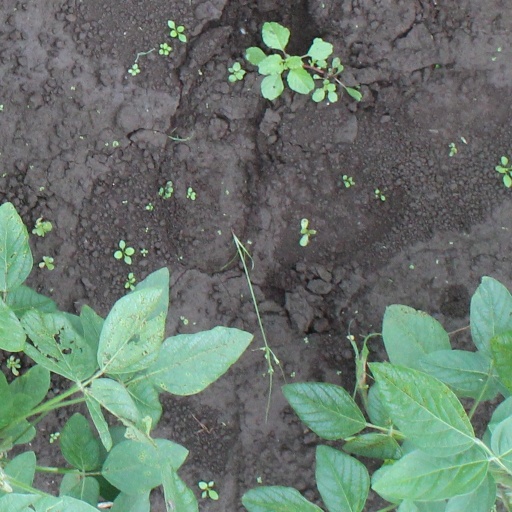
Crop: soybean